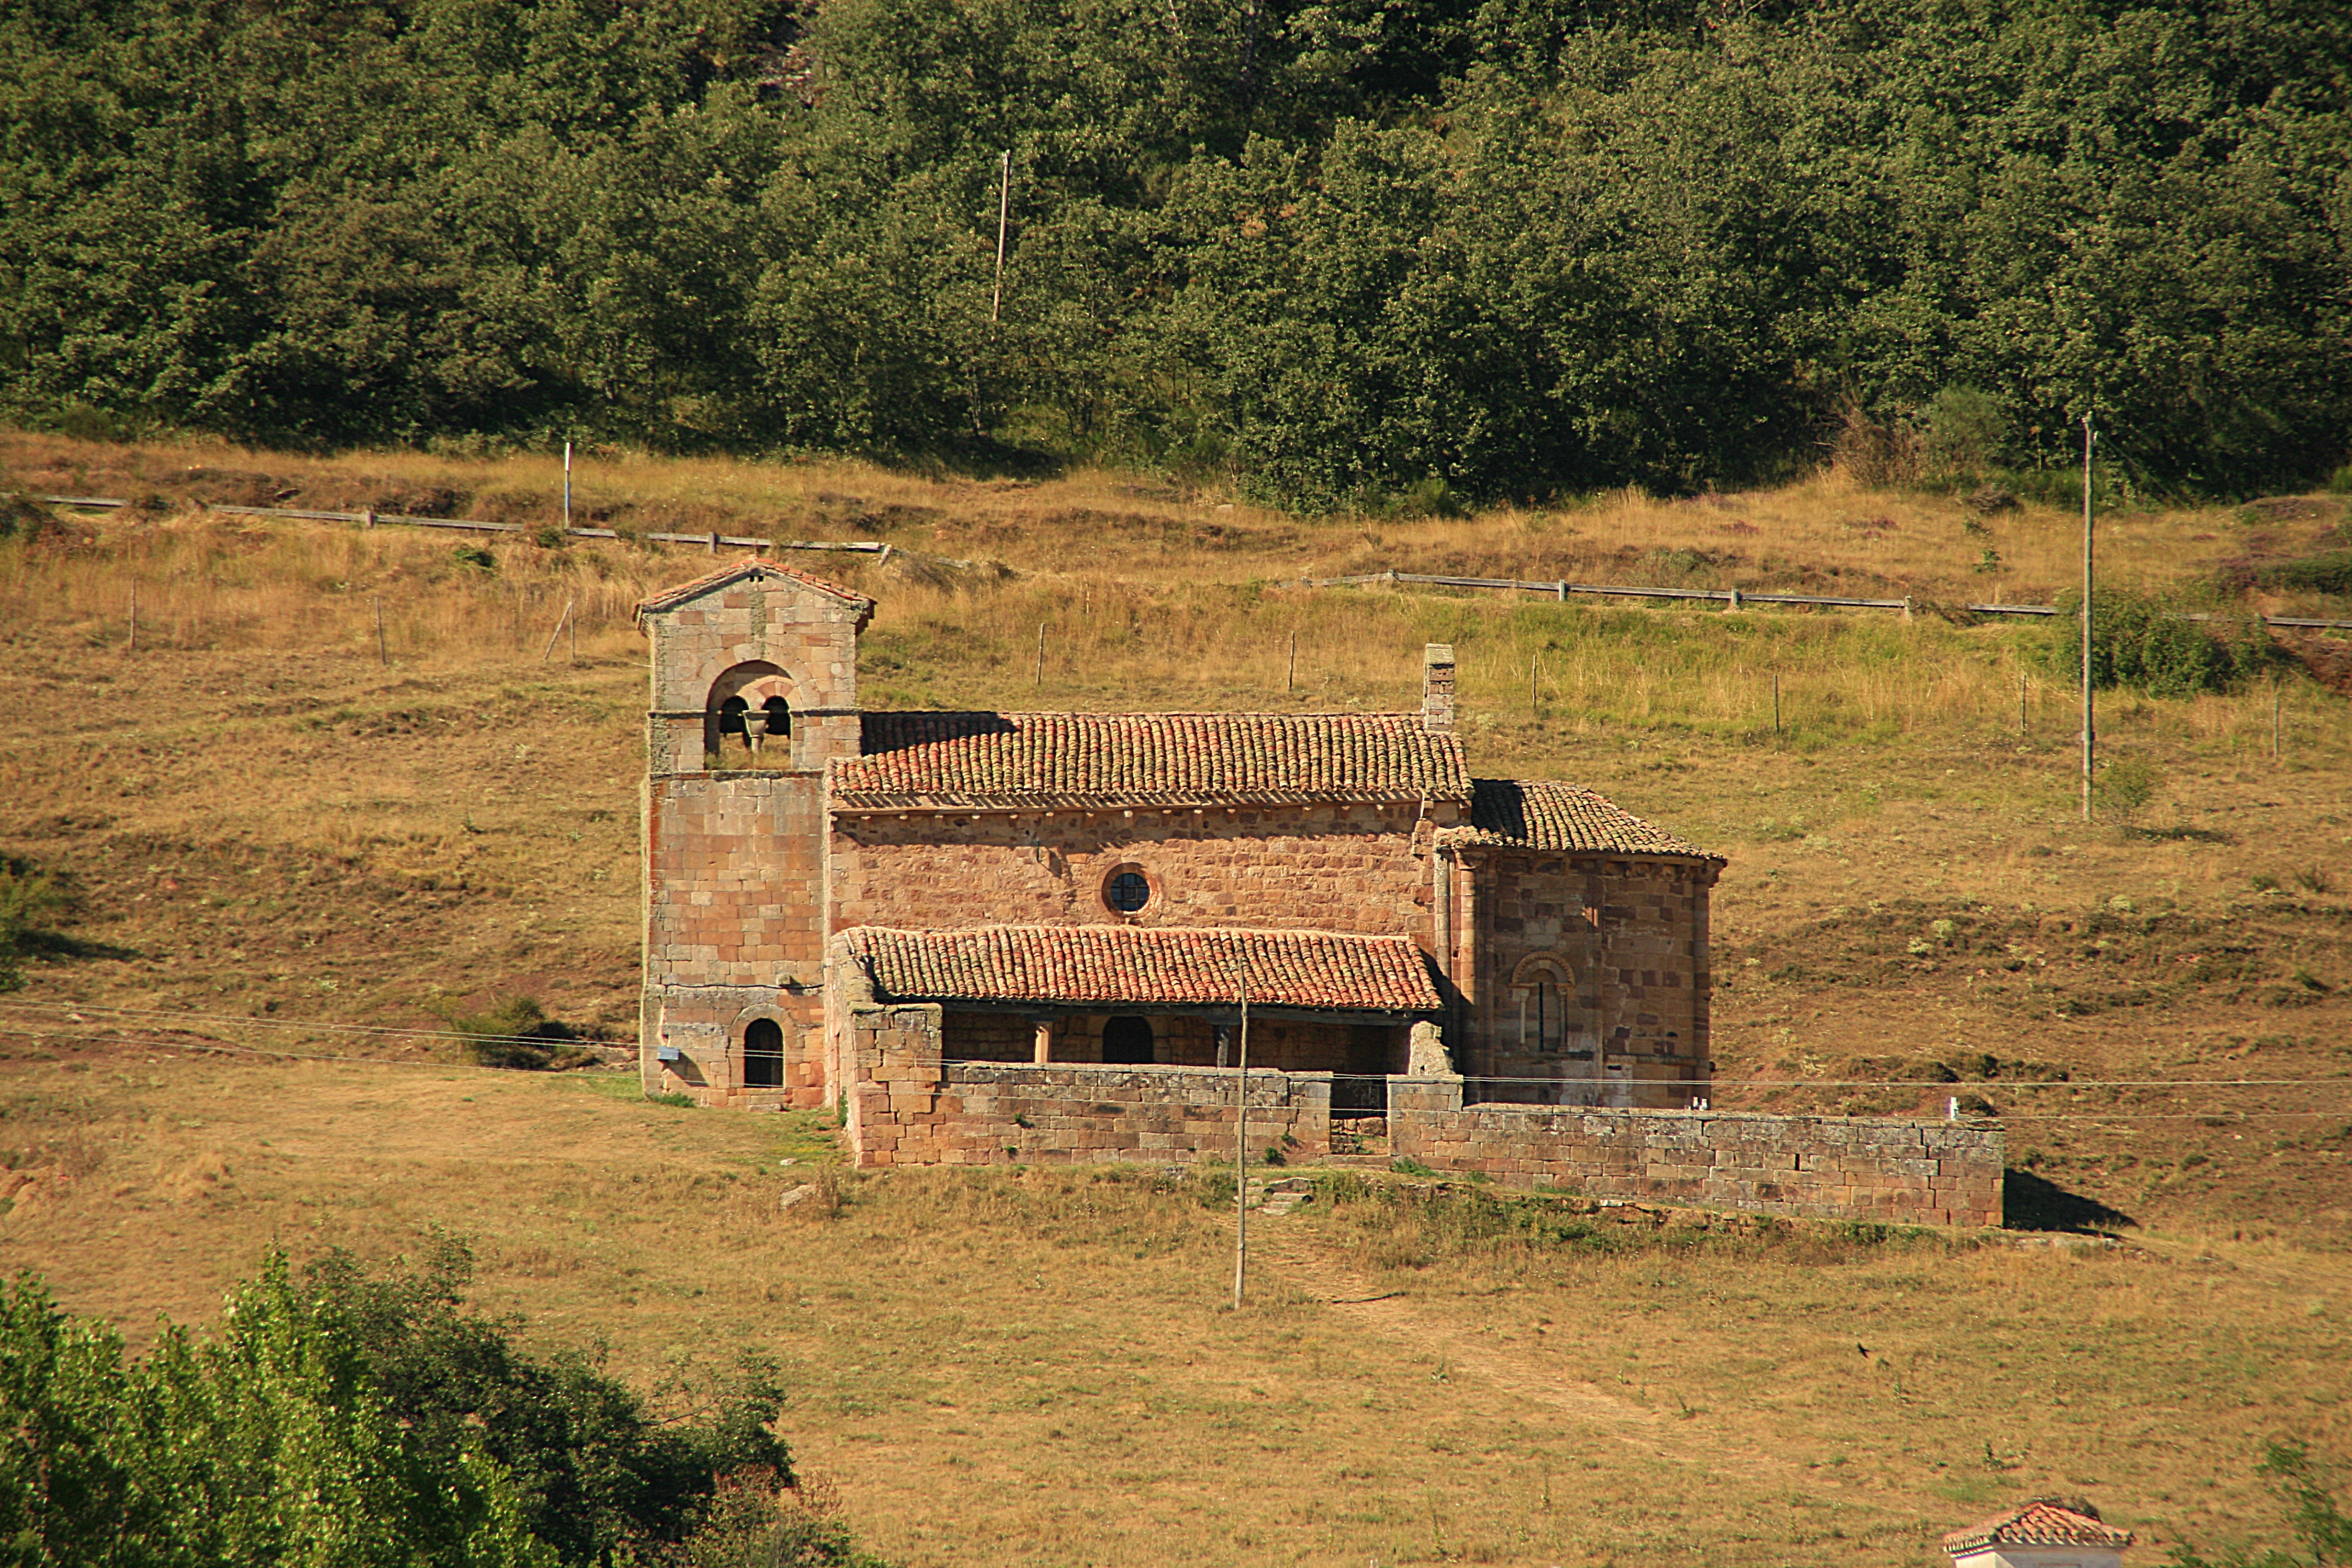
farm, building, village, fortification, ruins, verano2013, rural area, ancient history